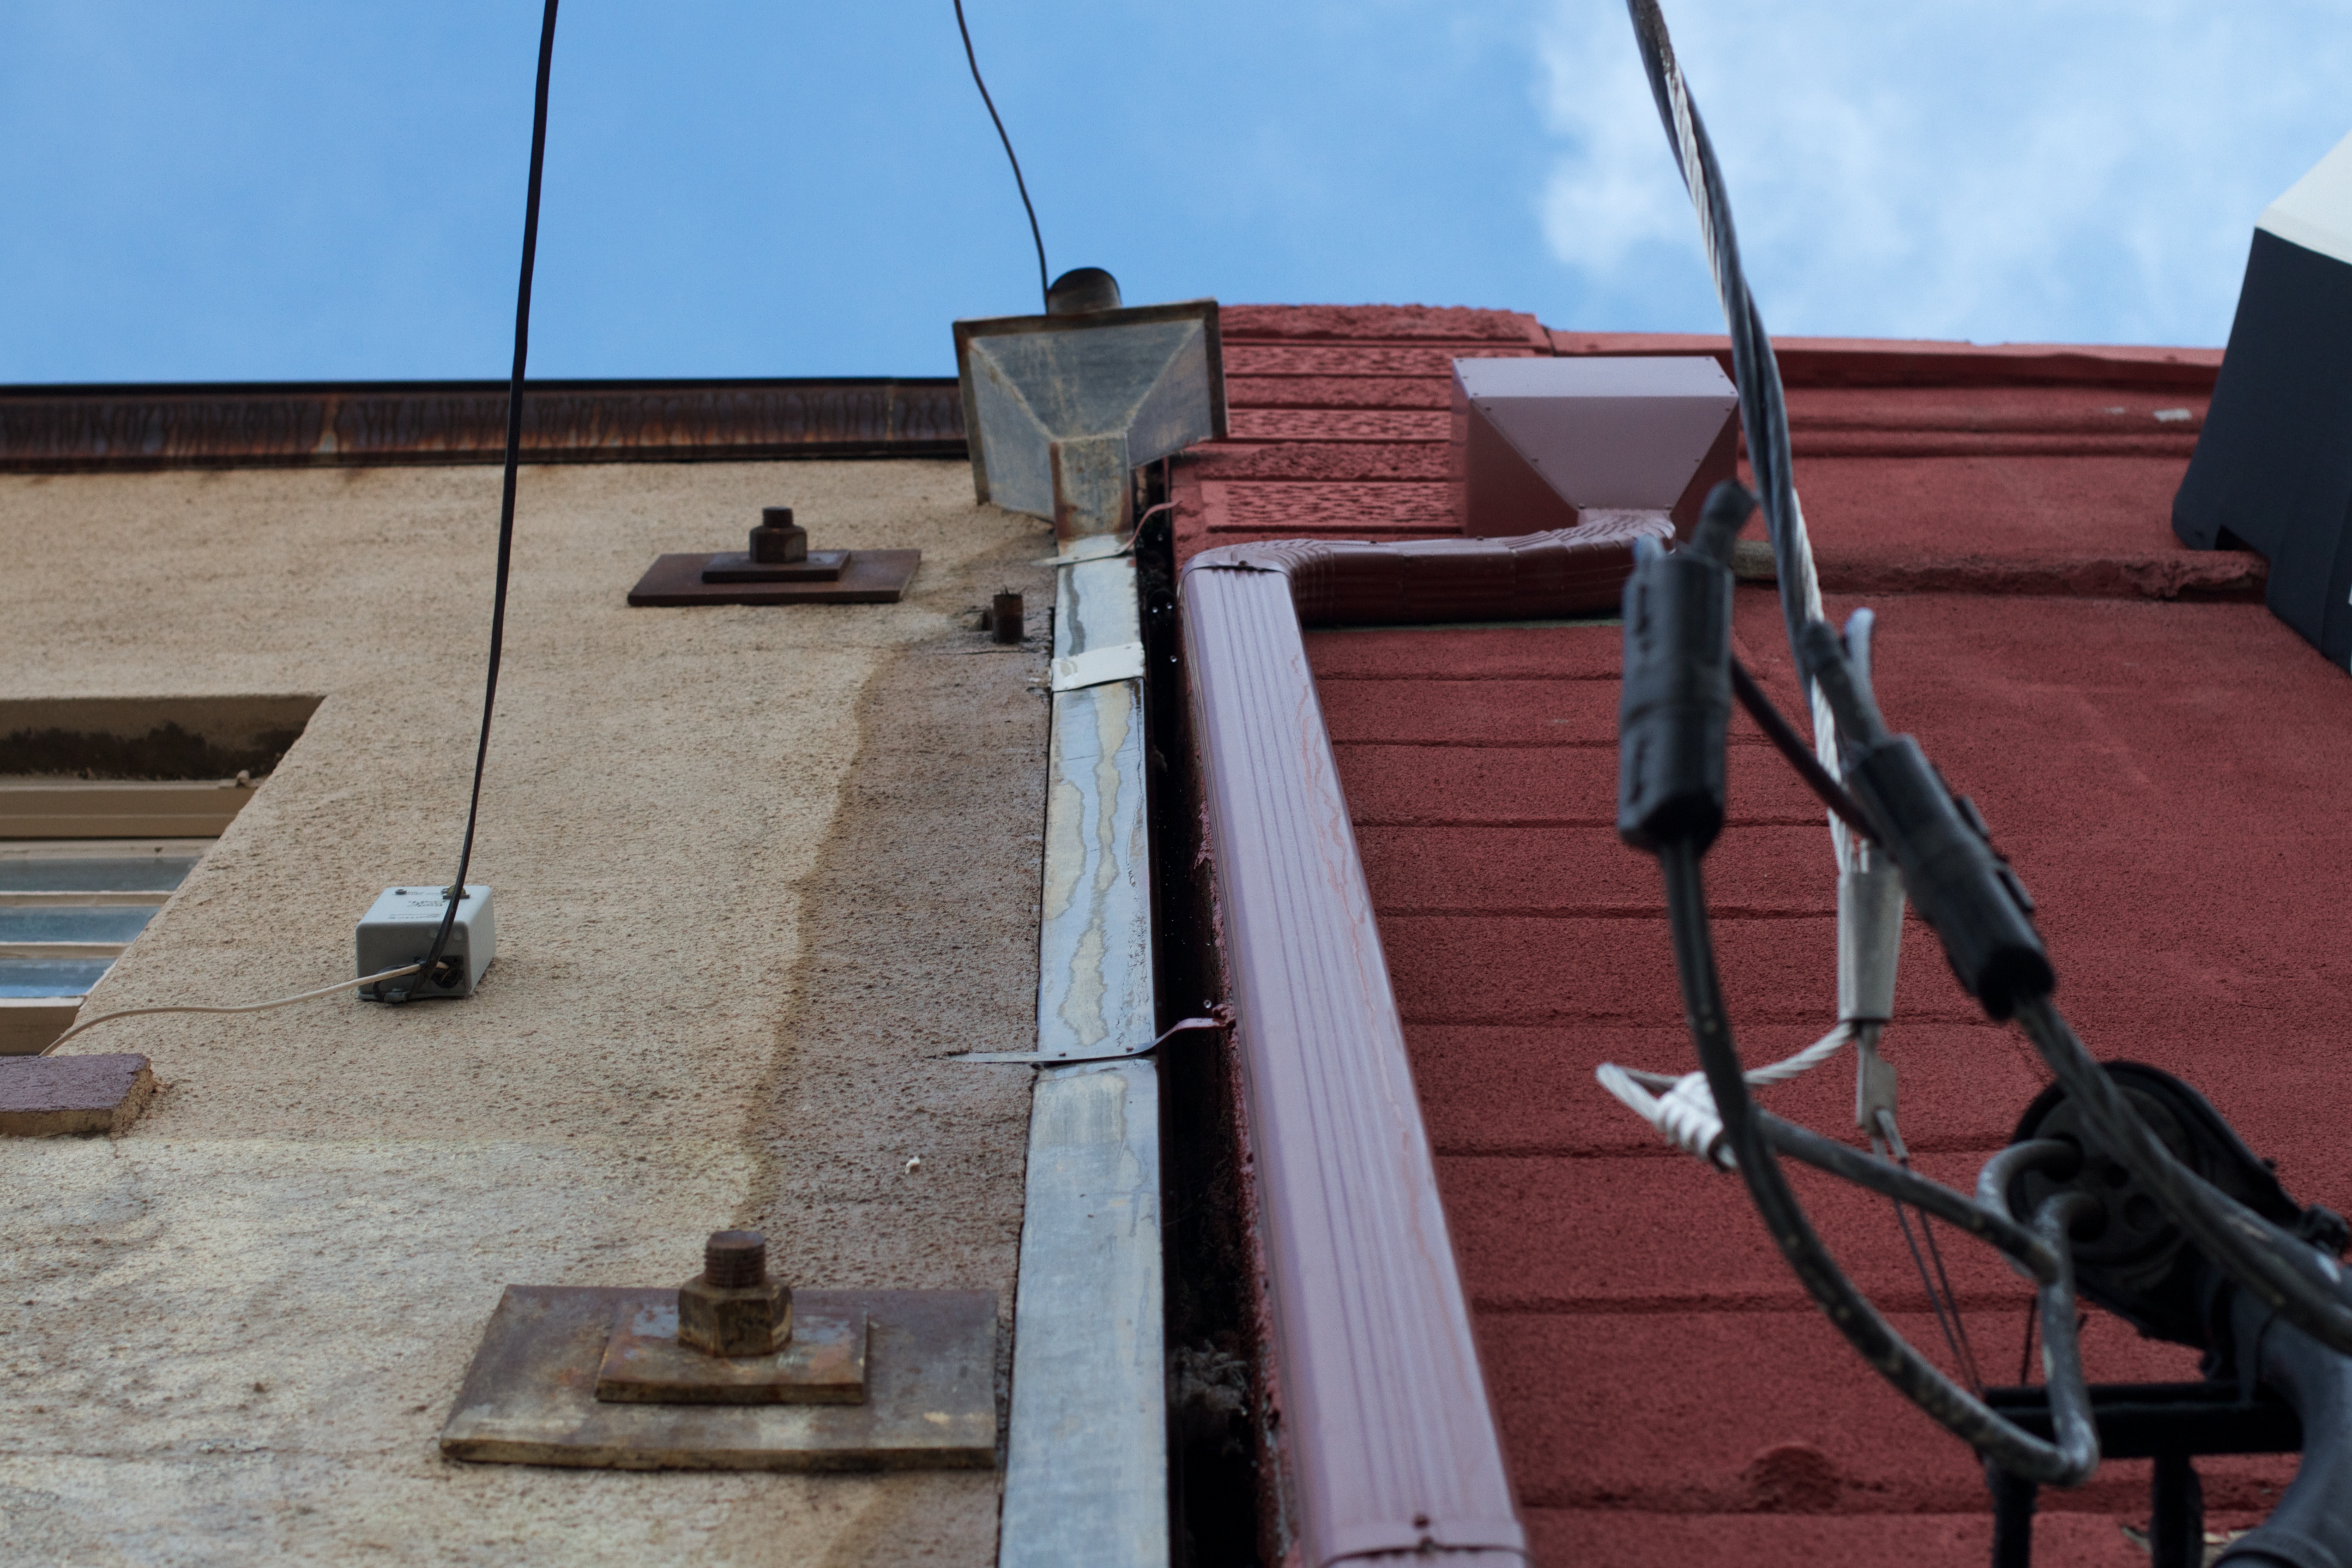
wood, roof, wall, mast, outdoor structure